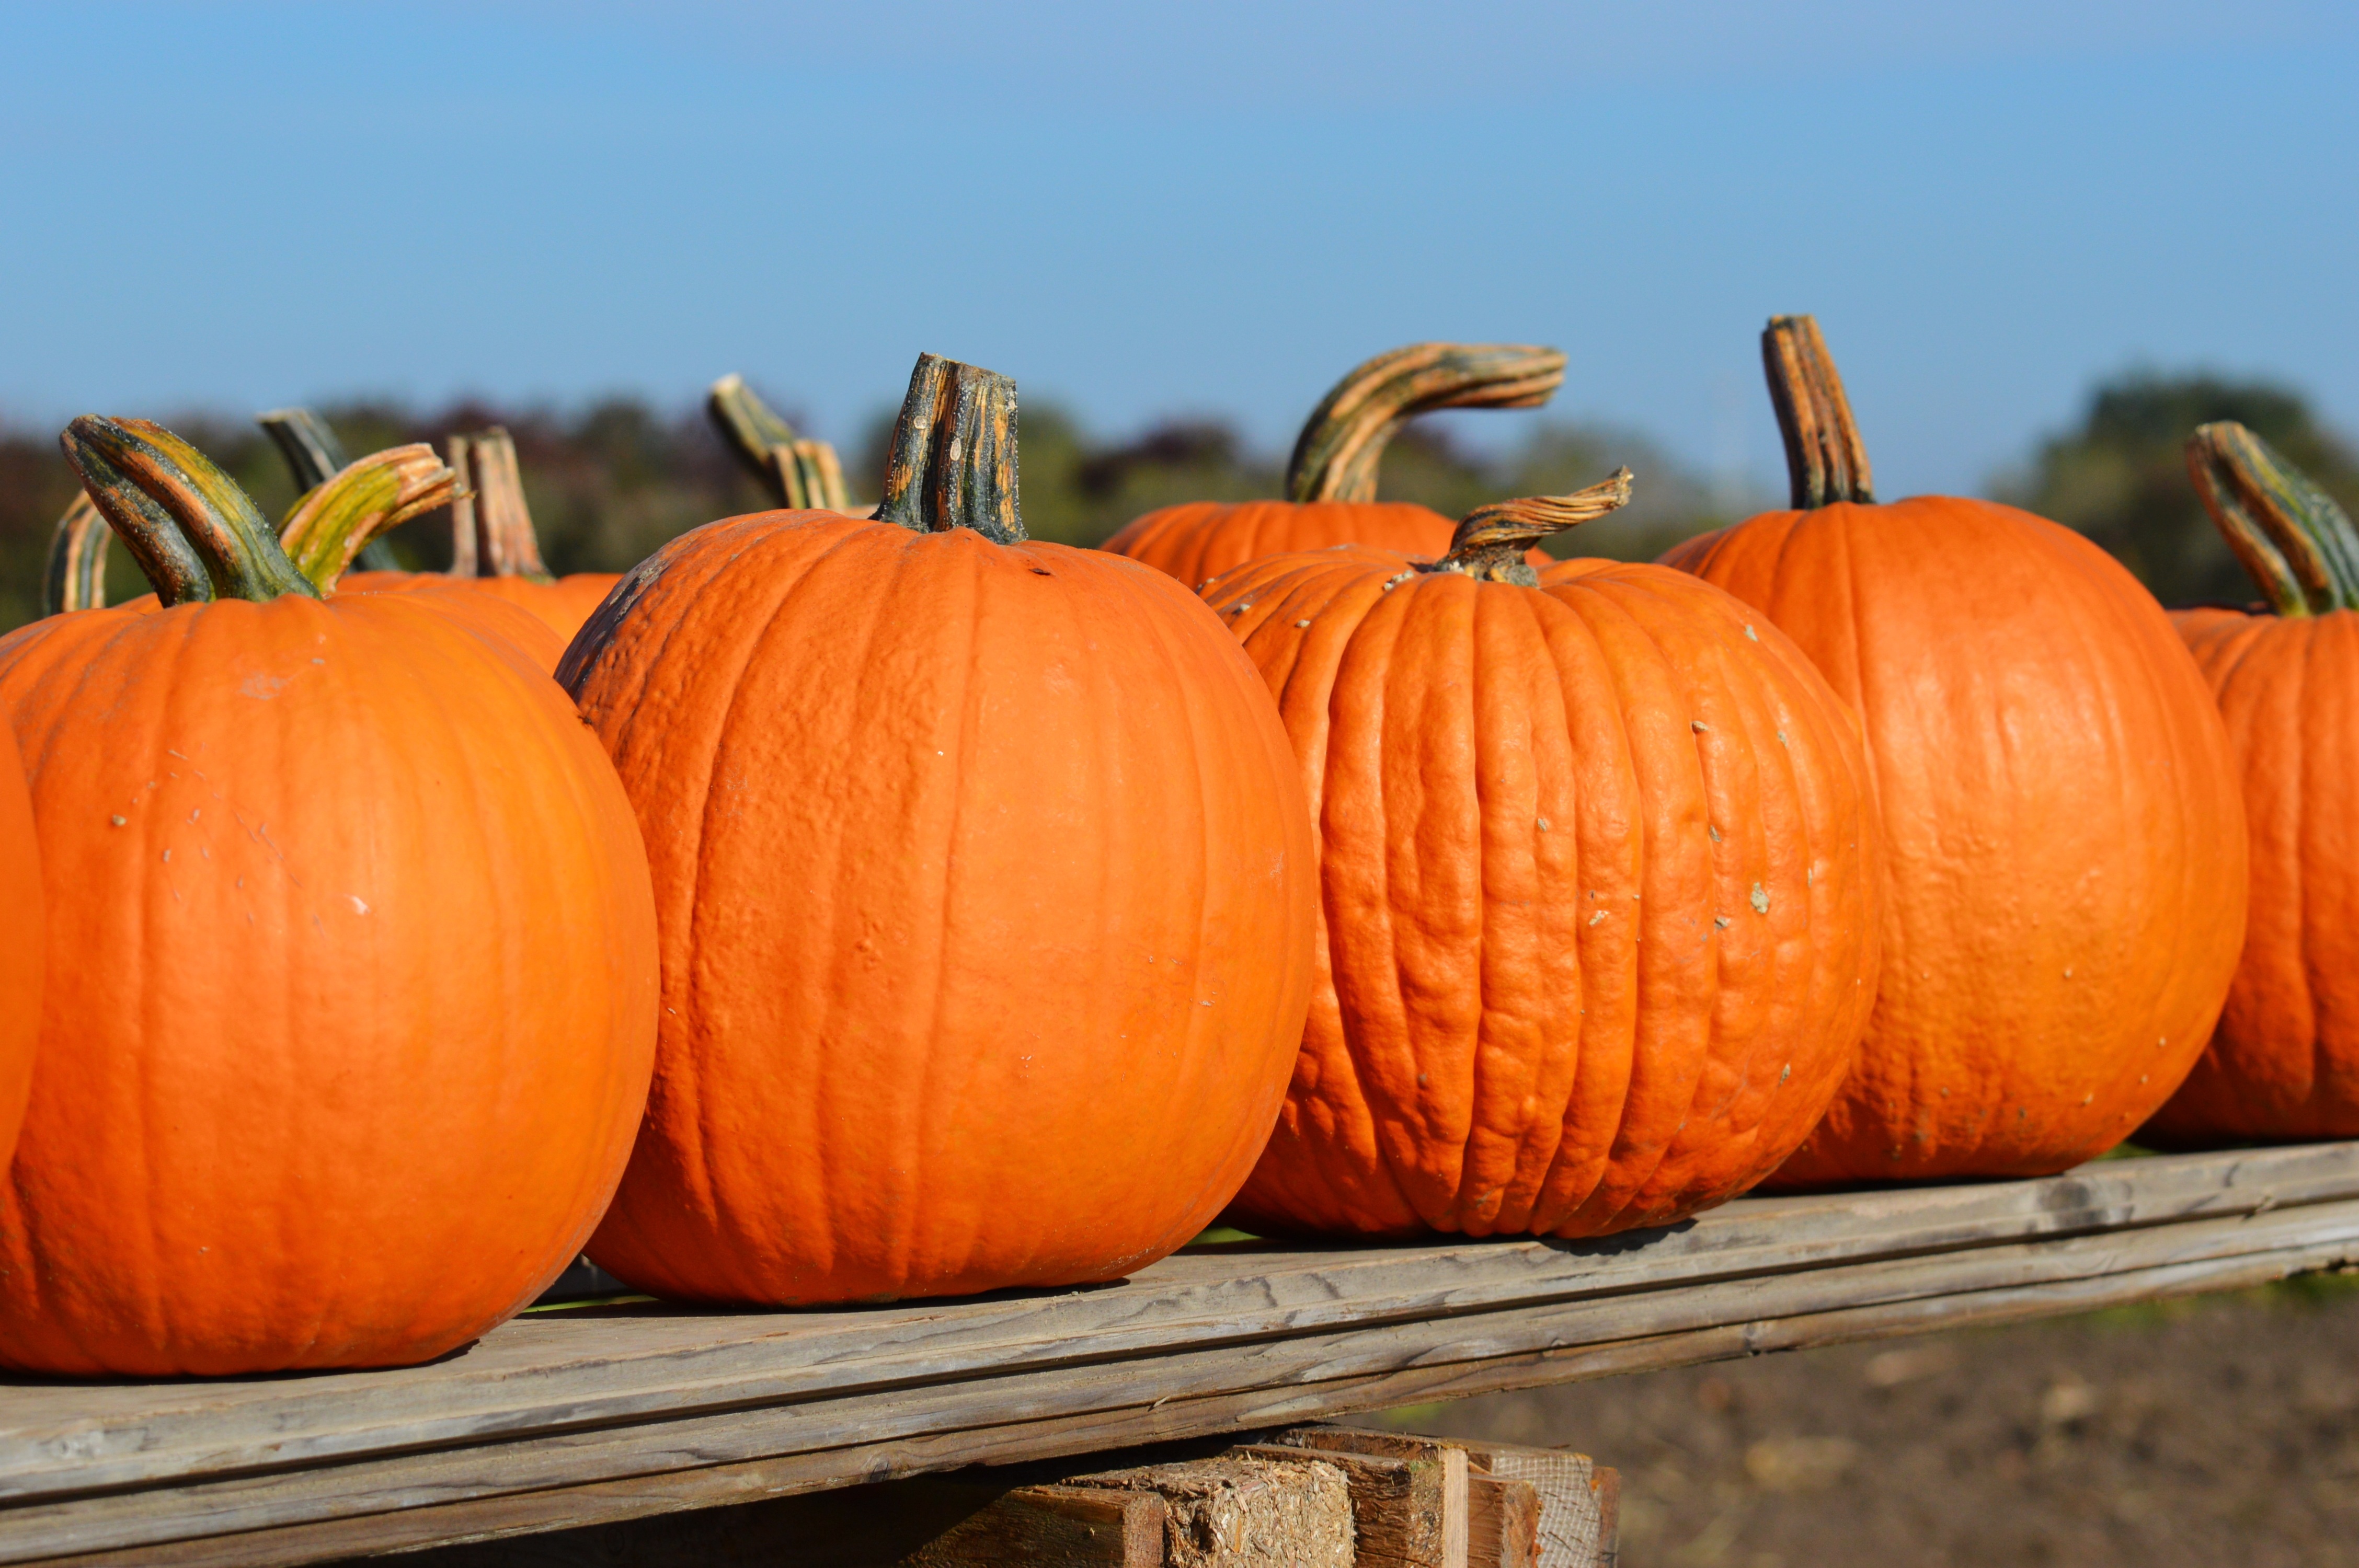
decoration, orange, produce, autumn, pumpkin, halloween, gourd, carve, jack o lantern, calabaza, carving, october, pumpkins, cucurbita, autumn decoration, pumpkin festival, man made object, winter squash